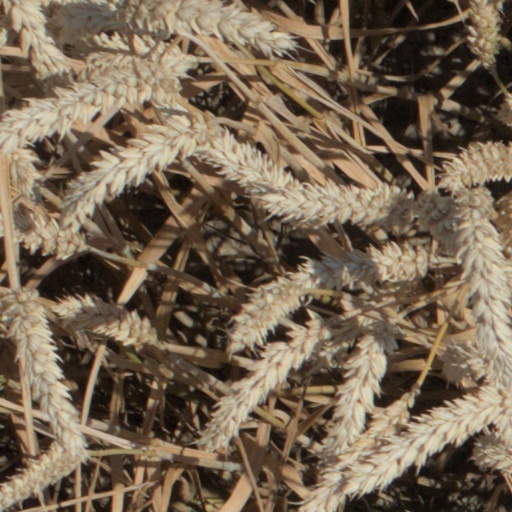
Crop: wheat